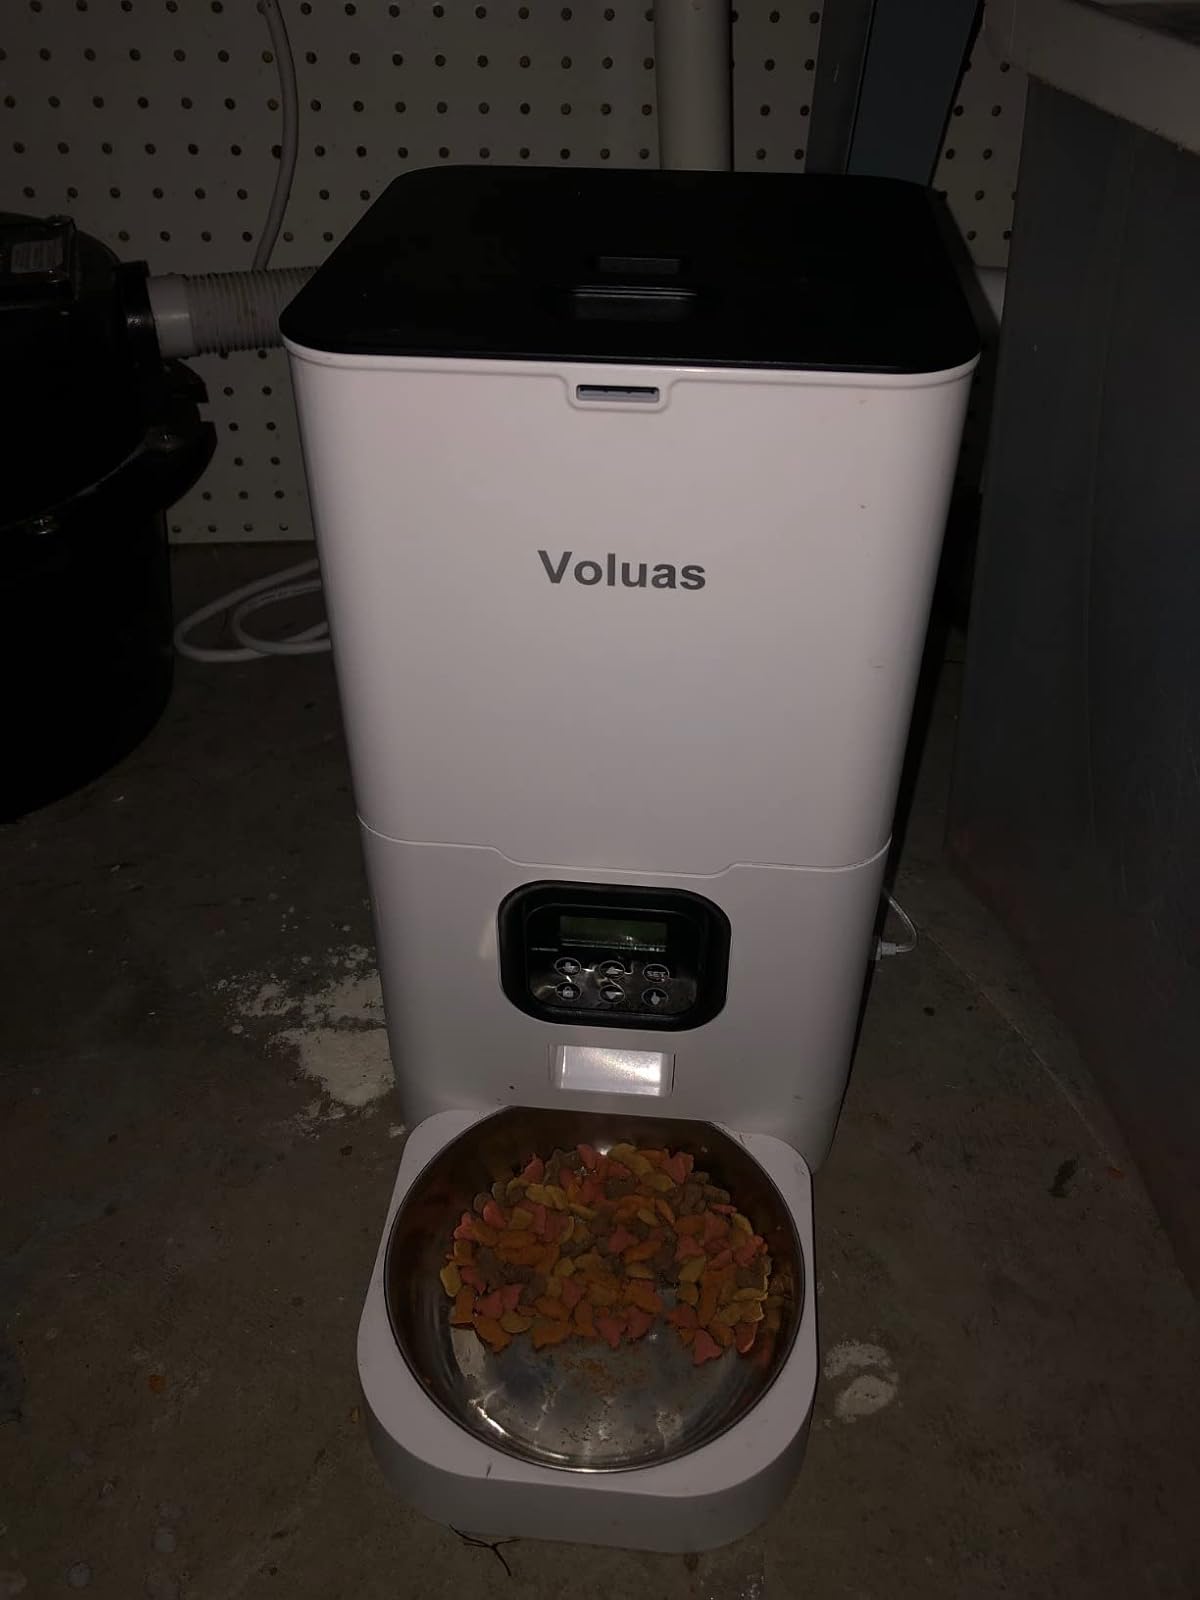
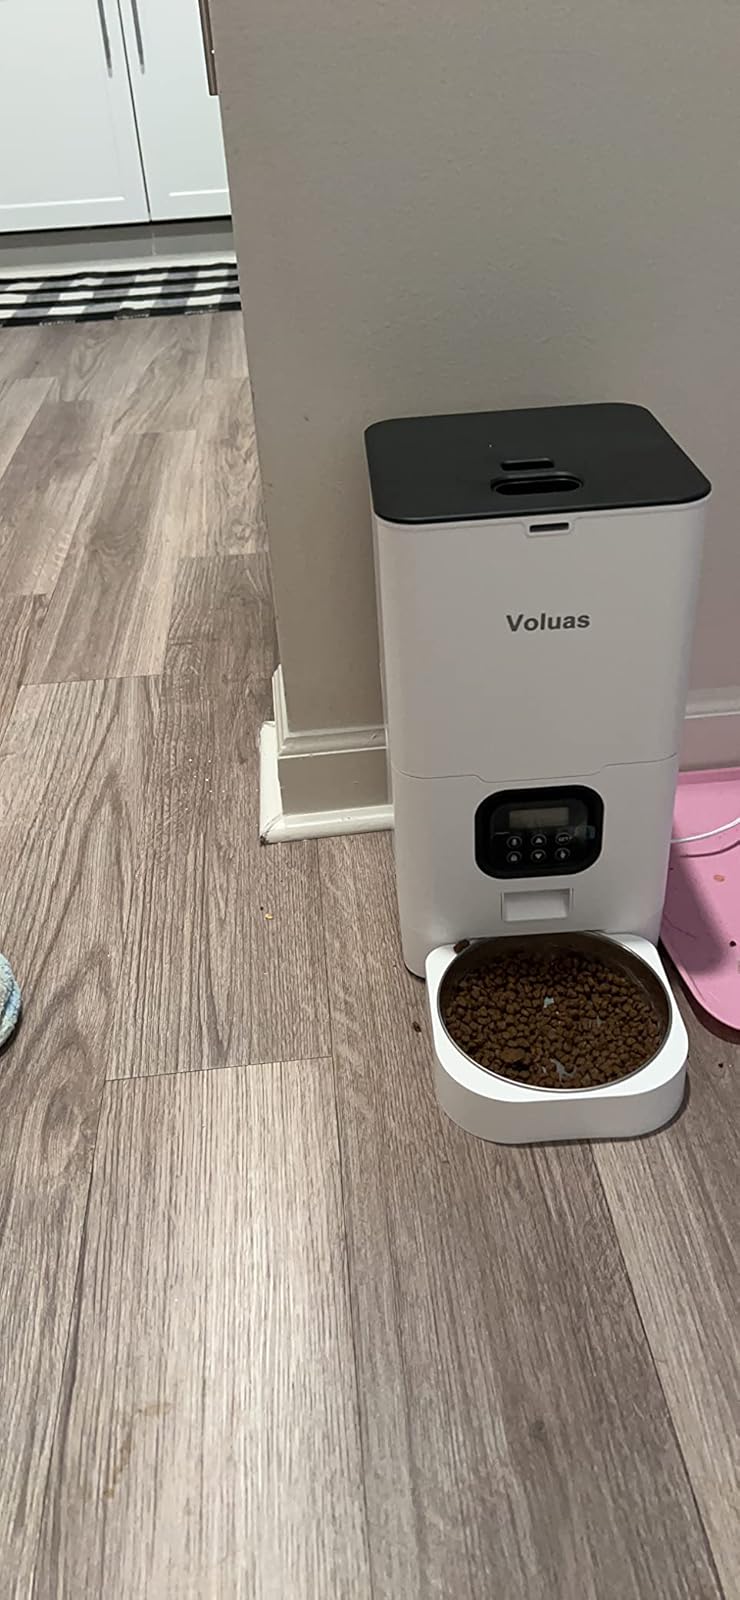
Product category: items_feeder
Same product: yes